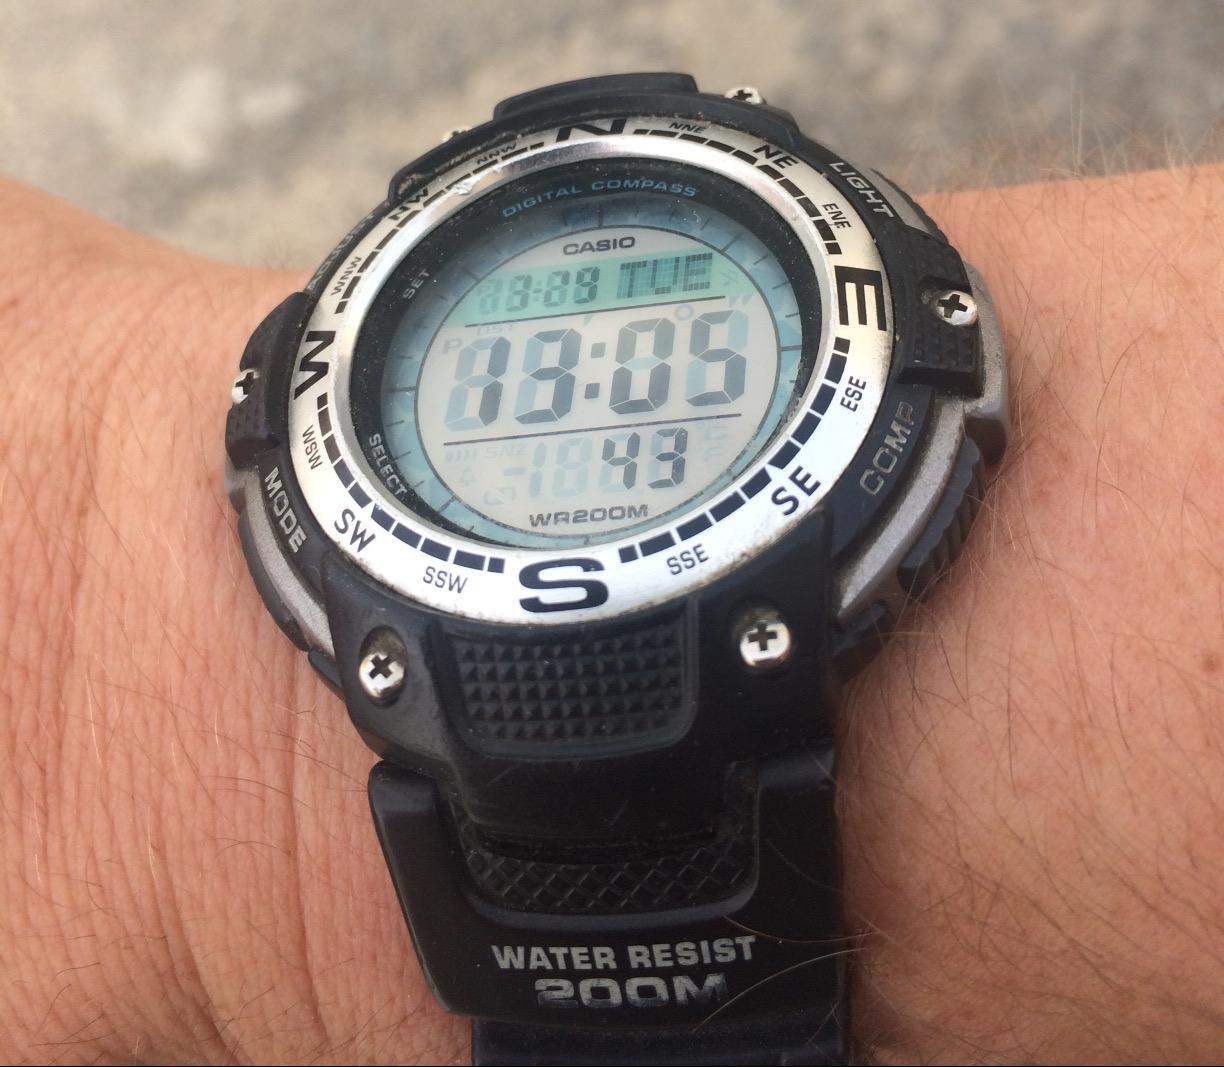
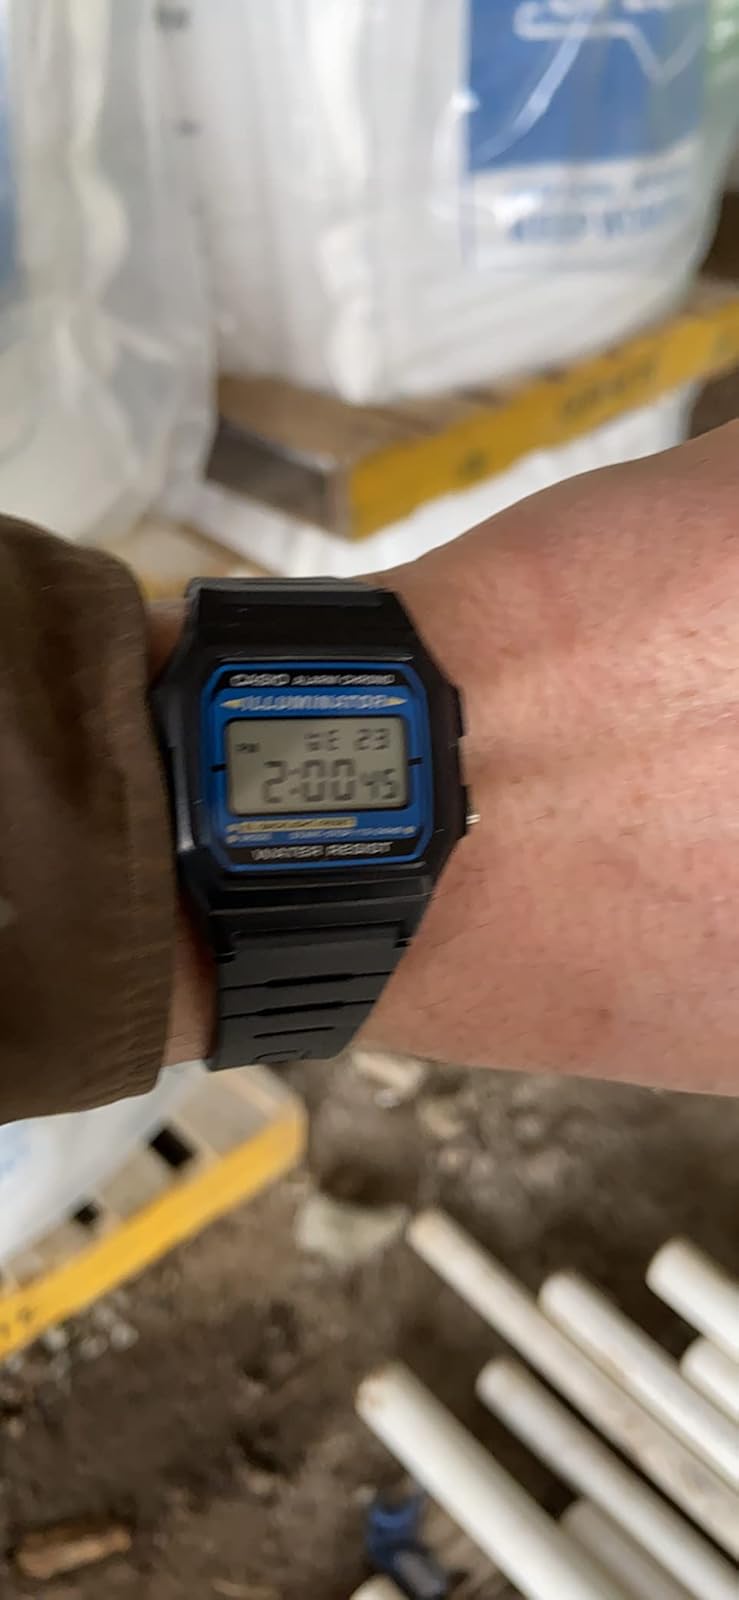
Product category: accessories_watch
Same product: no